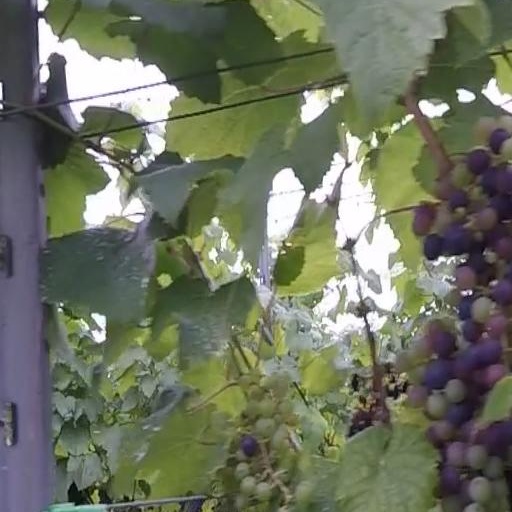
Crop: grape